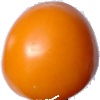
Label: yellow_tomato